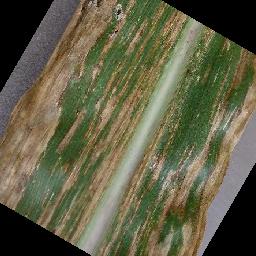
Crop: corn
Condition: (maize)_cercospora_spot_gray_spot